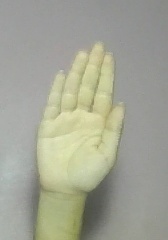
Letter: seen